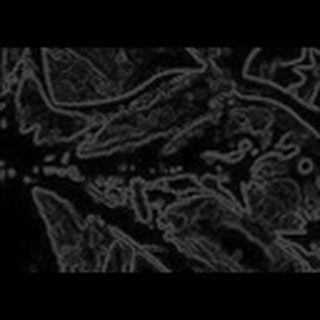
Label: cotton_bacterial_blight